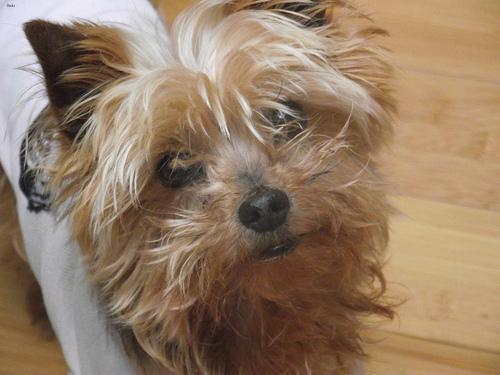
yorkshire terrier